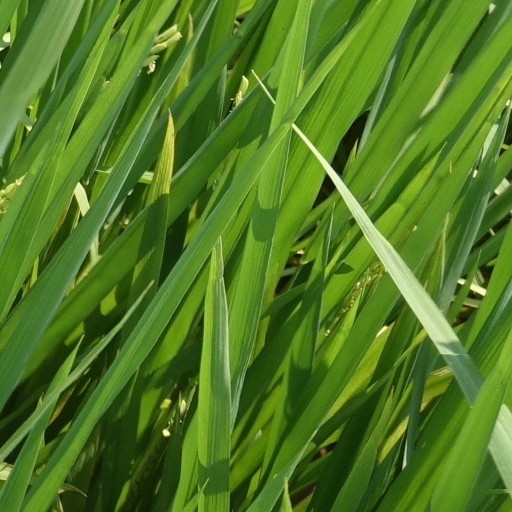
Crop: rice